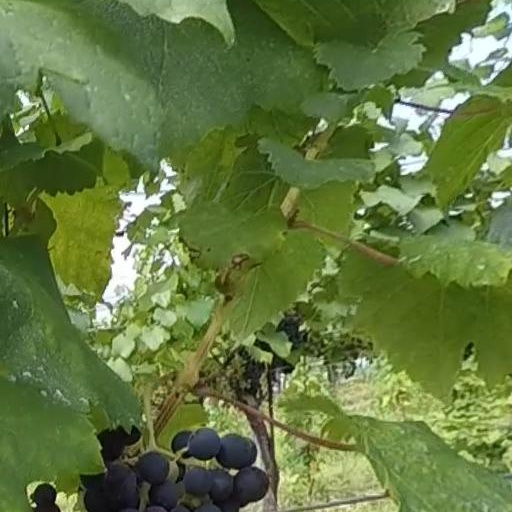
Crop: grape